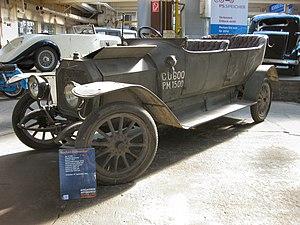
Rochet-Schneider est un constructeur automobile lyonnais, qui officie dans la première moitié du XXᵉ siècle, puis fusionne avec la firme Berliet. Les usines se situent à Lyon dans le 3ᵉ arrondissement, rues Paul-Bert et Feuillat.